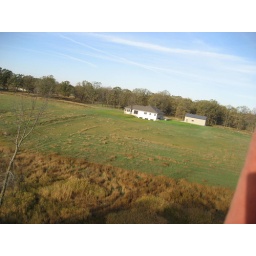
We landed in a cow pasture complete with cow pies.